Lake Murray (Oklahoma)

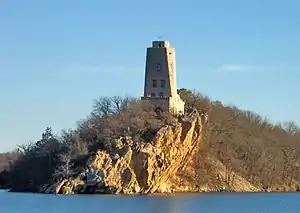
Bellavigna Tower, on the southern shore of Lake Murray

Tucker Tower was originally intended as a summer residence for then-Gov. William H. "Alfalfa Bill" Murray, in return for his efforts to get the lake and state park situated in Southern Oklahoma. The design was based on photographs of a European castle that were taken by Fred Tucker, a veteran of World War I and an Oklahoma state senator, and for whom the structure is named. It is constructed of limestone that was quarried at the park site. The tower is five stories high with an observation deck on top. There is a two-story section that was intended as a living area. The interior was left unfinished when time and money ran out in 1935. No governor has ever spent a night there. Years later flooring and a spiral staircase were added to the tower section and the whole complex was turned into a museum.